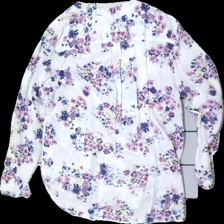
View: back
Type: Blouse
Category: Ladies
Brand: Missing
Colors: Blue, Purple, White, Multicolor
Material: 100% Viscose
Pattern: Floral print
Cut: Regular
Season: Spring
Price range: 50-100
Recommended usage: Reuse
Description: Floral print blouse